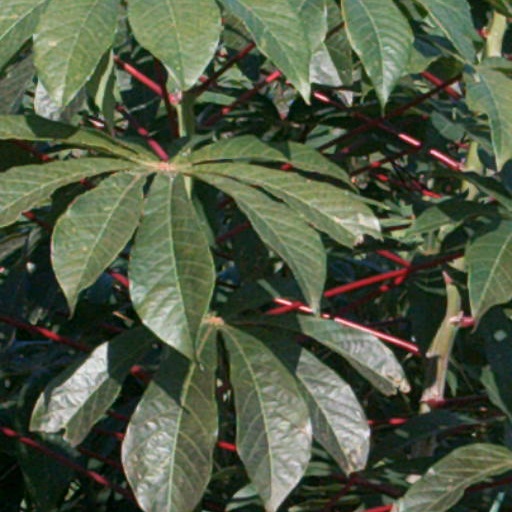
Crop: cassava